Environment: real
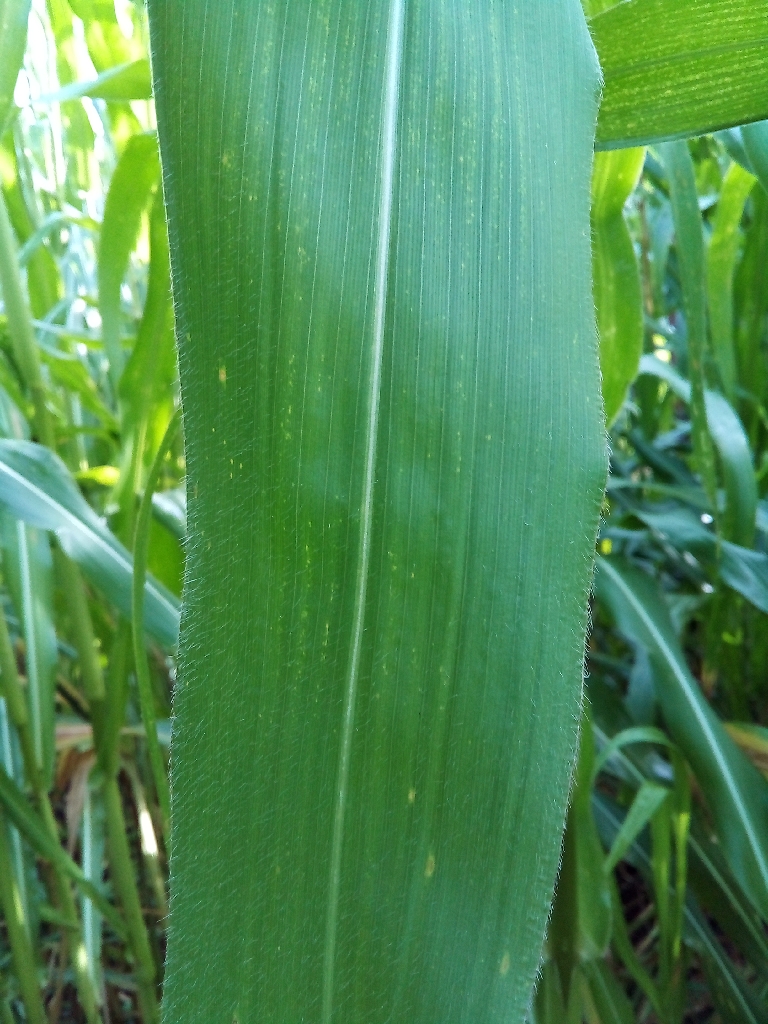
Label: healthy